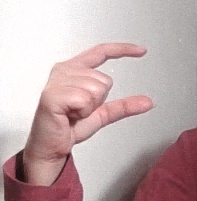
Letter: dal